Largest artificial non-nuclear explosions

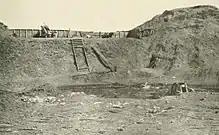
A cropped interior view of Fort Fisher from the northeast angle showing the site of the reserve powder magazine that exploded.

In 1865 during the US Civil War, after the Union Army captured Fort Fisher, North Carolina, the accidental explosion of the fort magazine resulted in an estimated 200 deaths.